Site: brandenburg
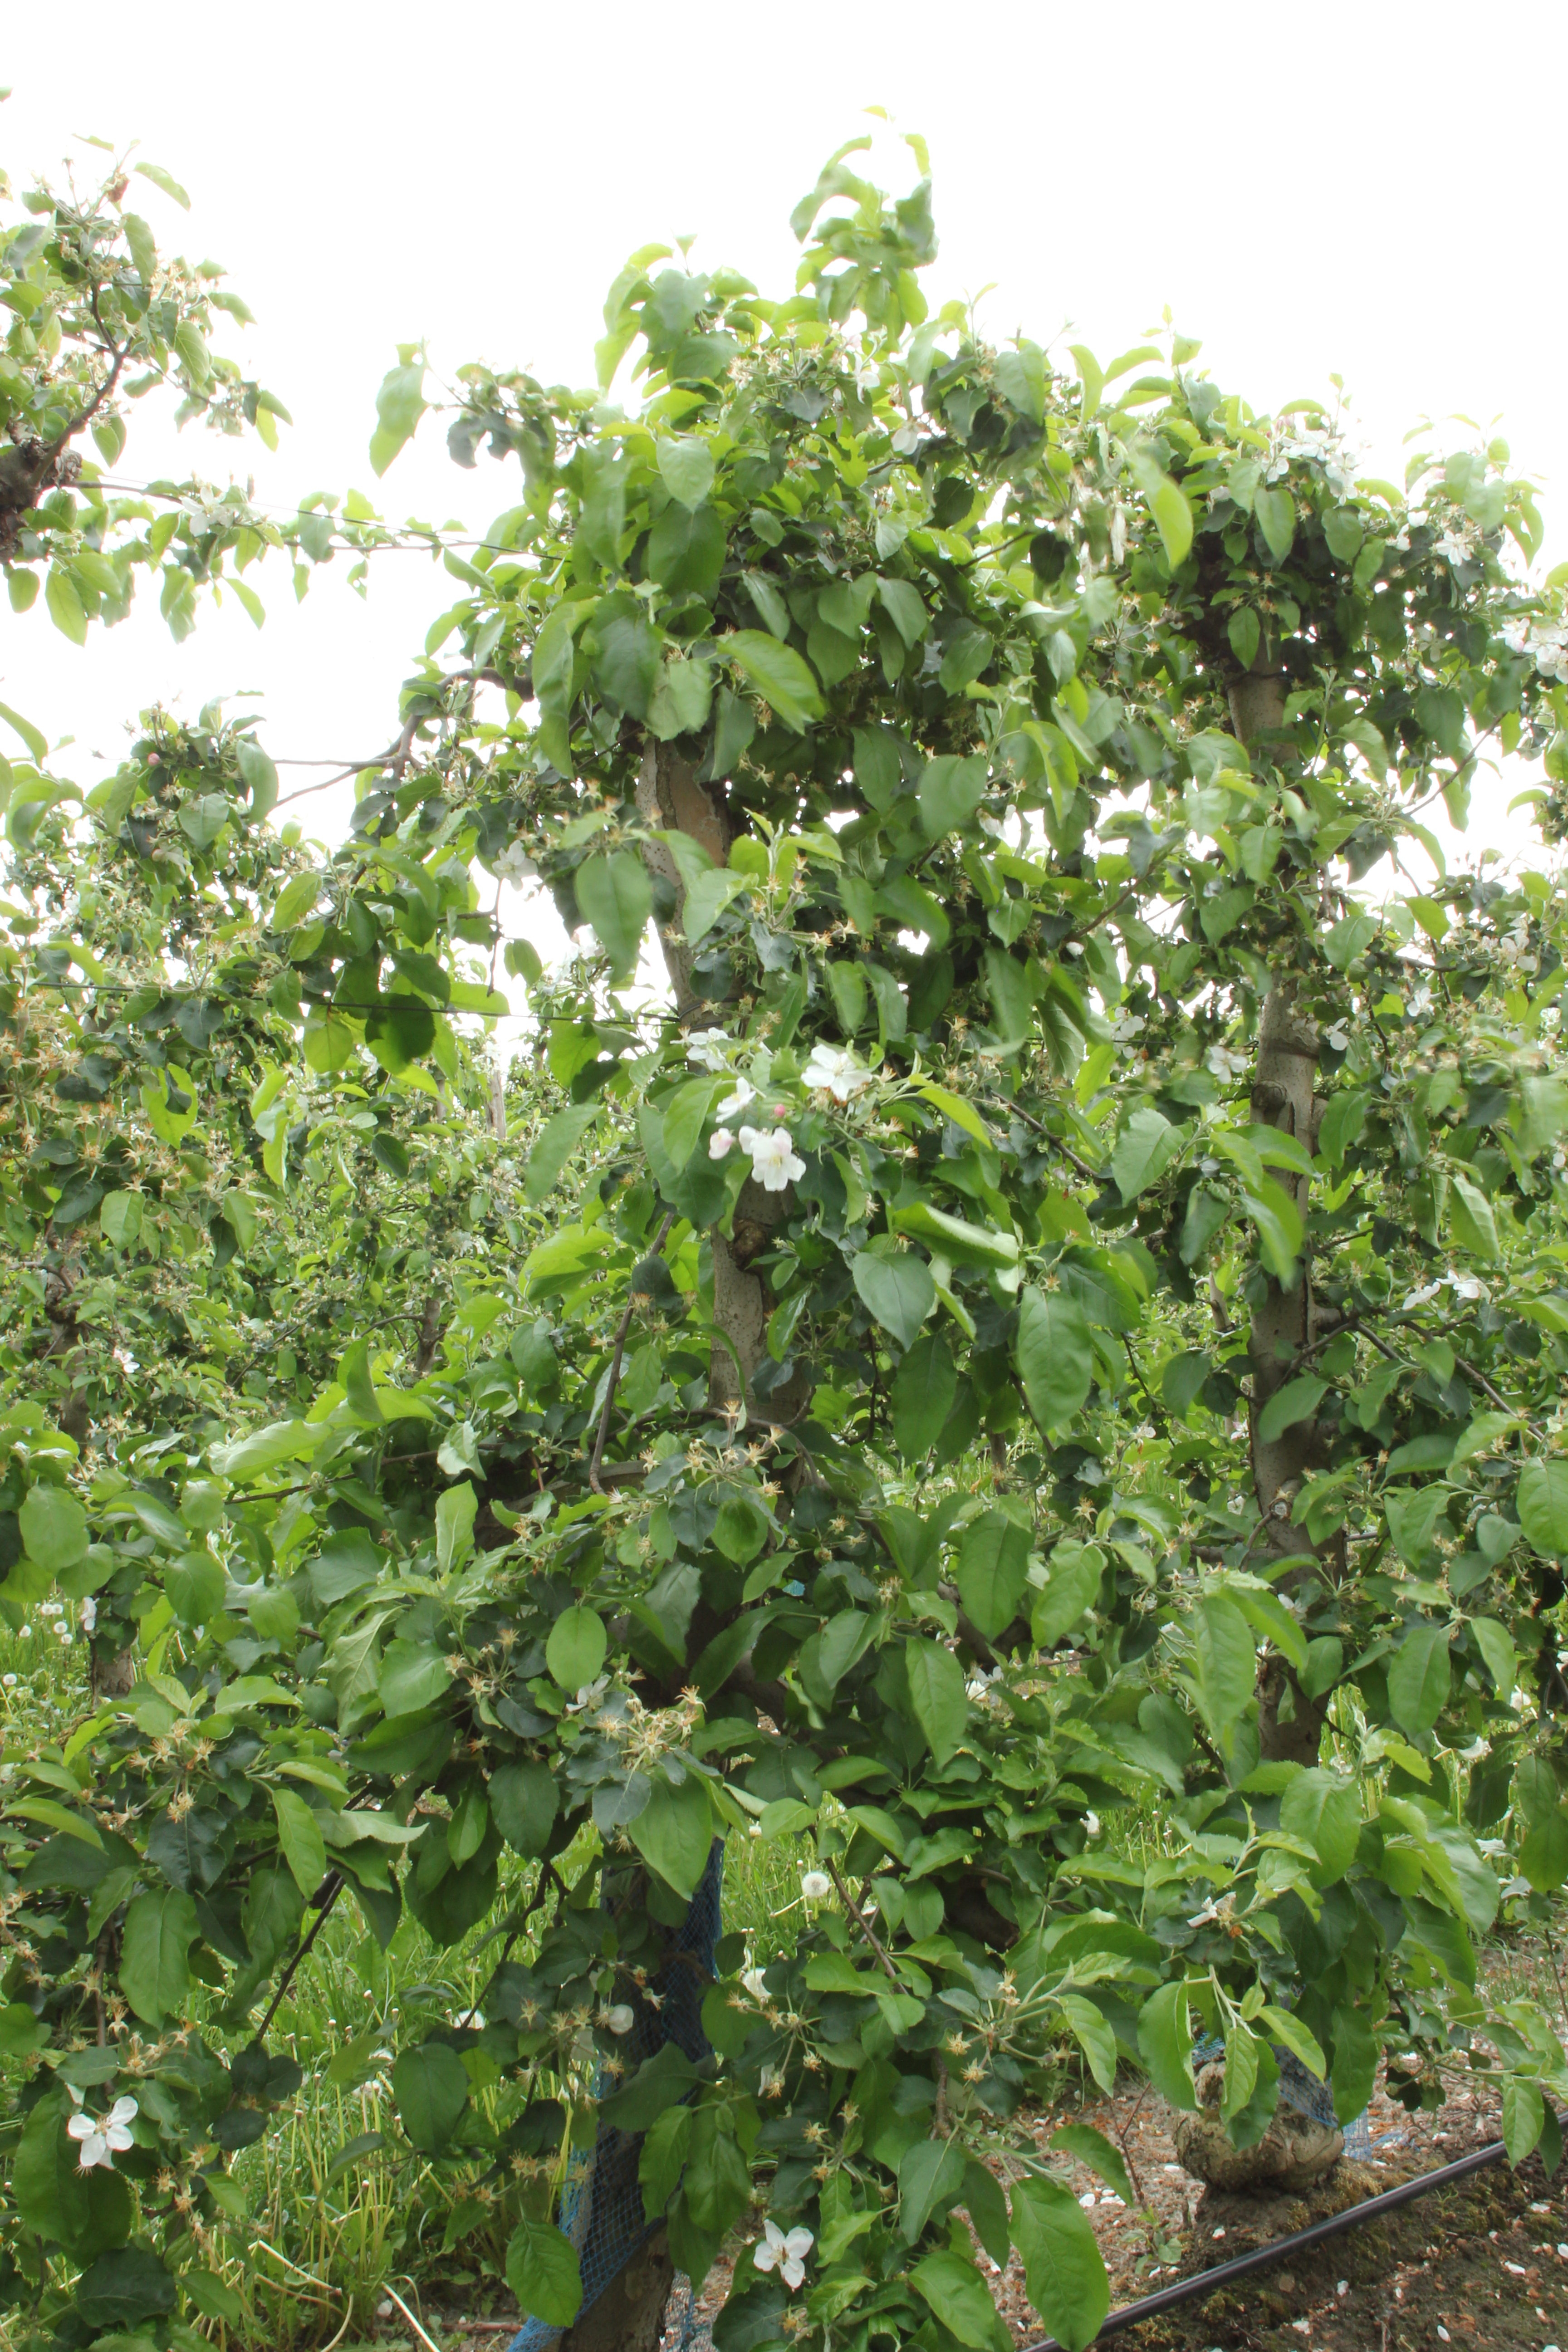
Growth stage (BBCH 67): Flowering